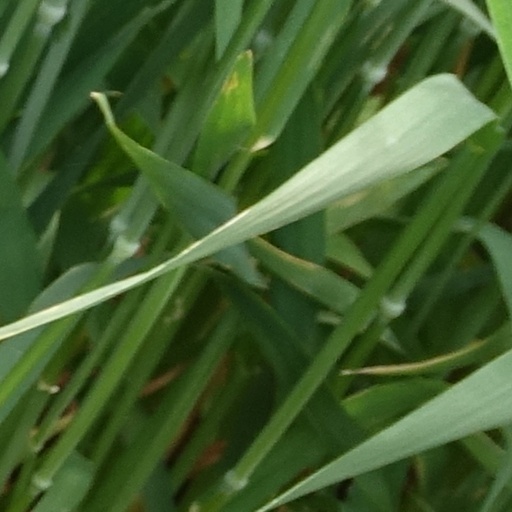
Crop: wheat